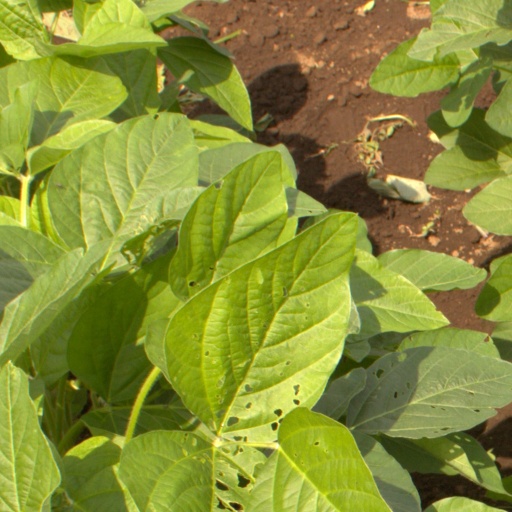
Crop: soybean